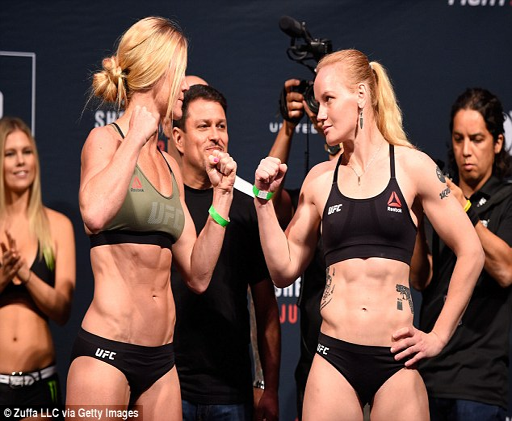
boxer and person go head - to - head at the event